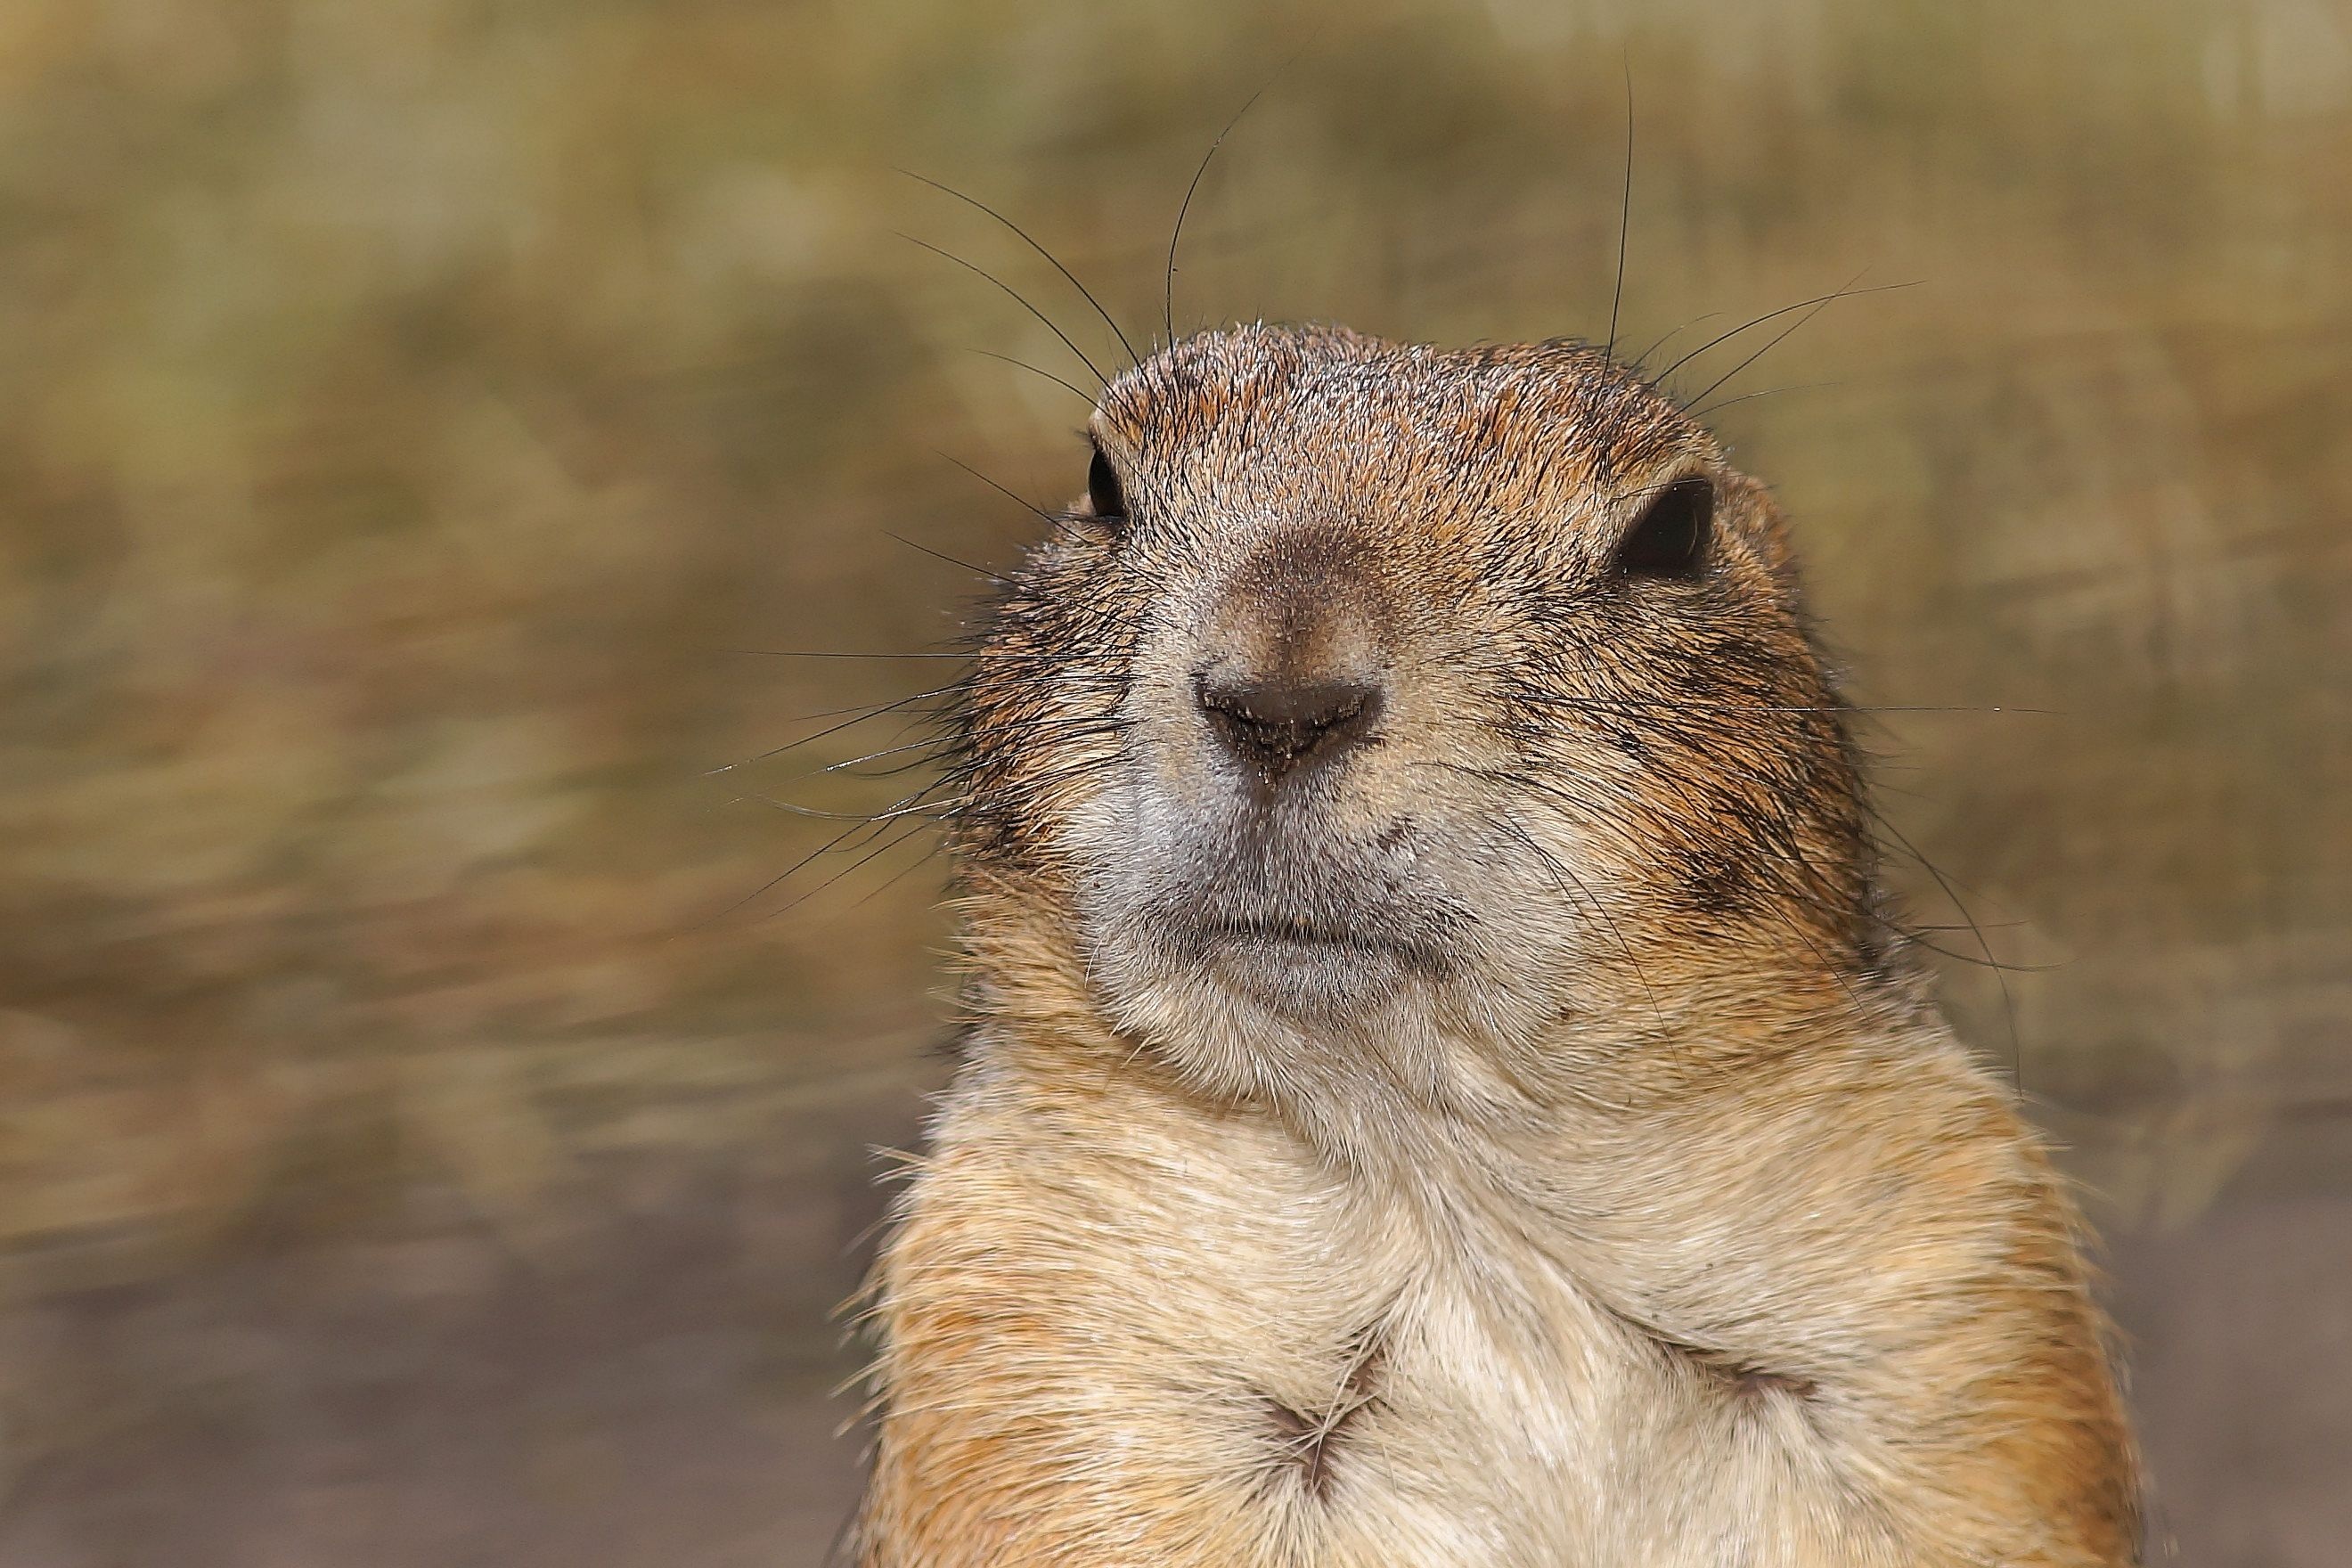
wildlife, mammal, squirrel, croissant, rodent, fauna, close up, whiskers, rodents, animals, vertebrate, marmot, prairie dog, gophers, cynomys, true gophers, squirrel related, fox squirrel, marmotini, dog mouse